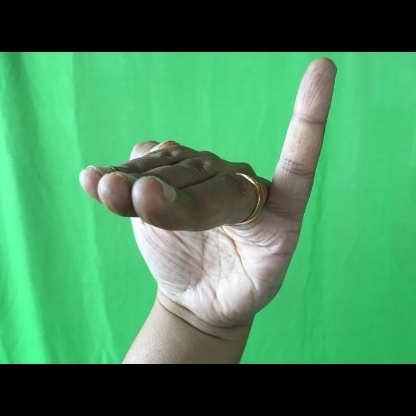
Mudra: Hamsapaksha